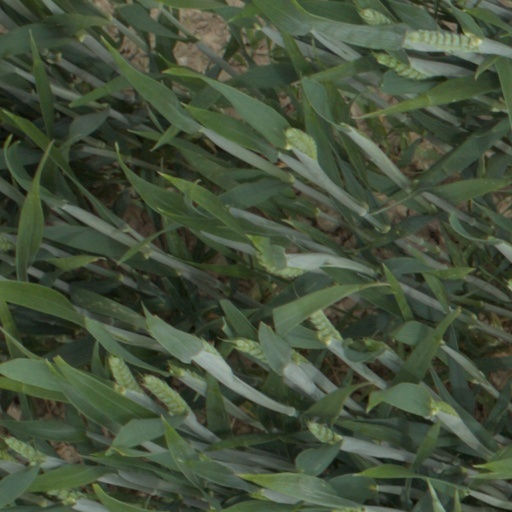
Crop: wheat